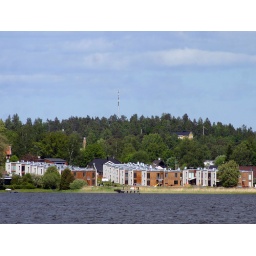
New houses near the water at Drevviken. Shot from the beach near the croc on the rock.